147th Rifle Division

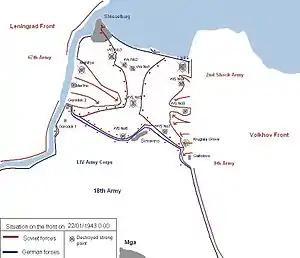
Operation Iskra. Note location of W.S. No. 6 west of Sinyavino.

In late November the commander of Leningrad Front, Lt. Gen. L. A. Govorov, and the commander of Volkhov Front, Army Gen. K. A. Meretskov, began planning a joint offensive to break the blockade of Leningrad and restore communications with the city by land. The exact timing would depend on the weather, as a strong ice cover over the Neva River would be required for the movement of Govorov's forces, especially tanks and heavy artillery. The plan called for simultaneous attacks by both Fronts with shock groups of seven or eight rifle divisions each, with more in reserve, supported by significant numbers of tanks, artillery, and engineers. The prospective time frame was mid-January, 1943. The "STAVKA" was requested to provide additional rifle divisions for the effort. The plan was approved on December 2 with only minor changes. The code name "Iskra" ("Spark") was assigned; Volkhov Front would be led by 2nd Shock Army and Leningrad Front by 67th Army. As part of requested reinforcements Meretskov received the reconstructed 147th along with four other rifle divisions. The division re-entered the active army on December 10 as part of 2nd Shock, which was commanded by Lt. Gen. V. Z. Romanovskii.